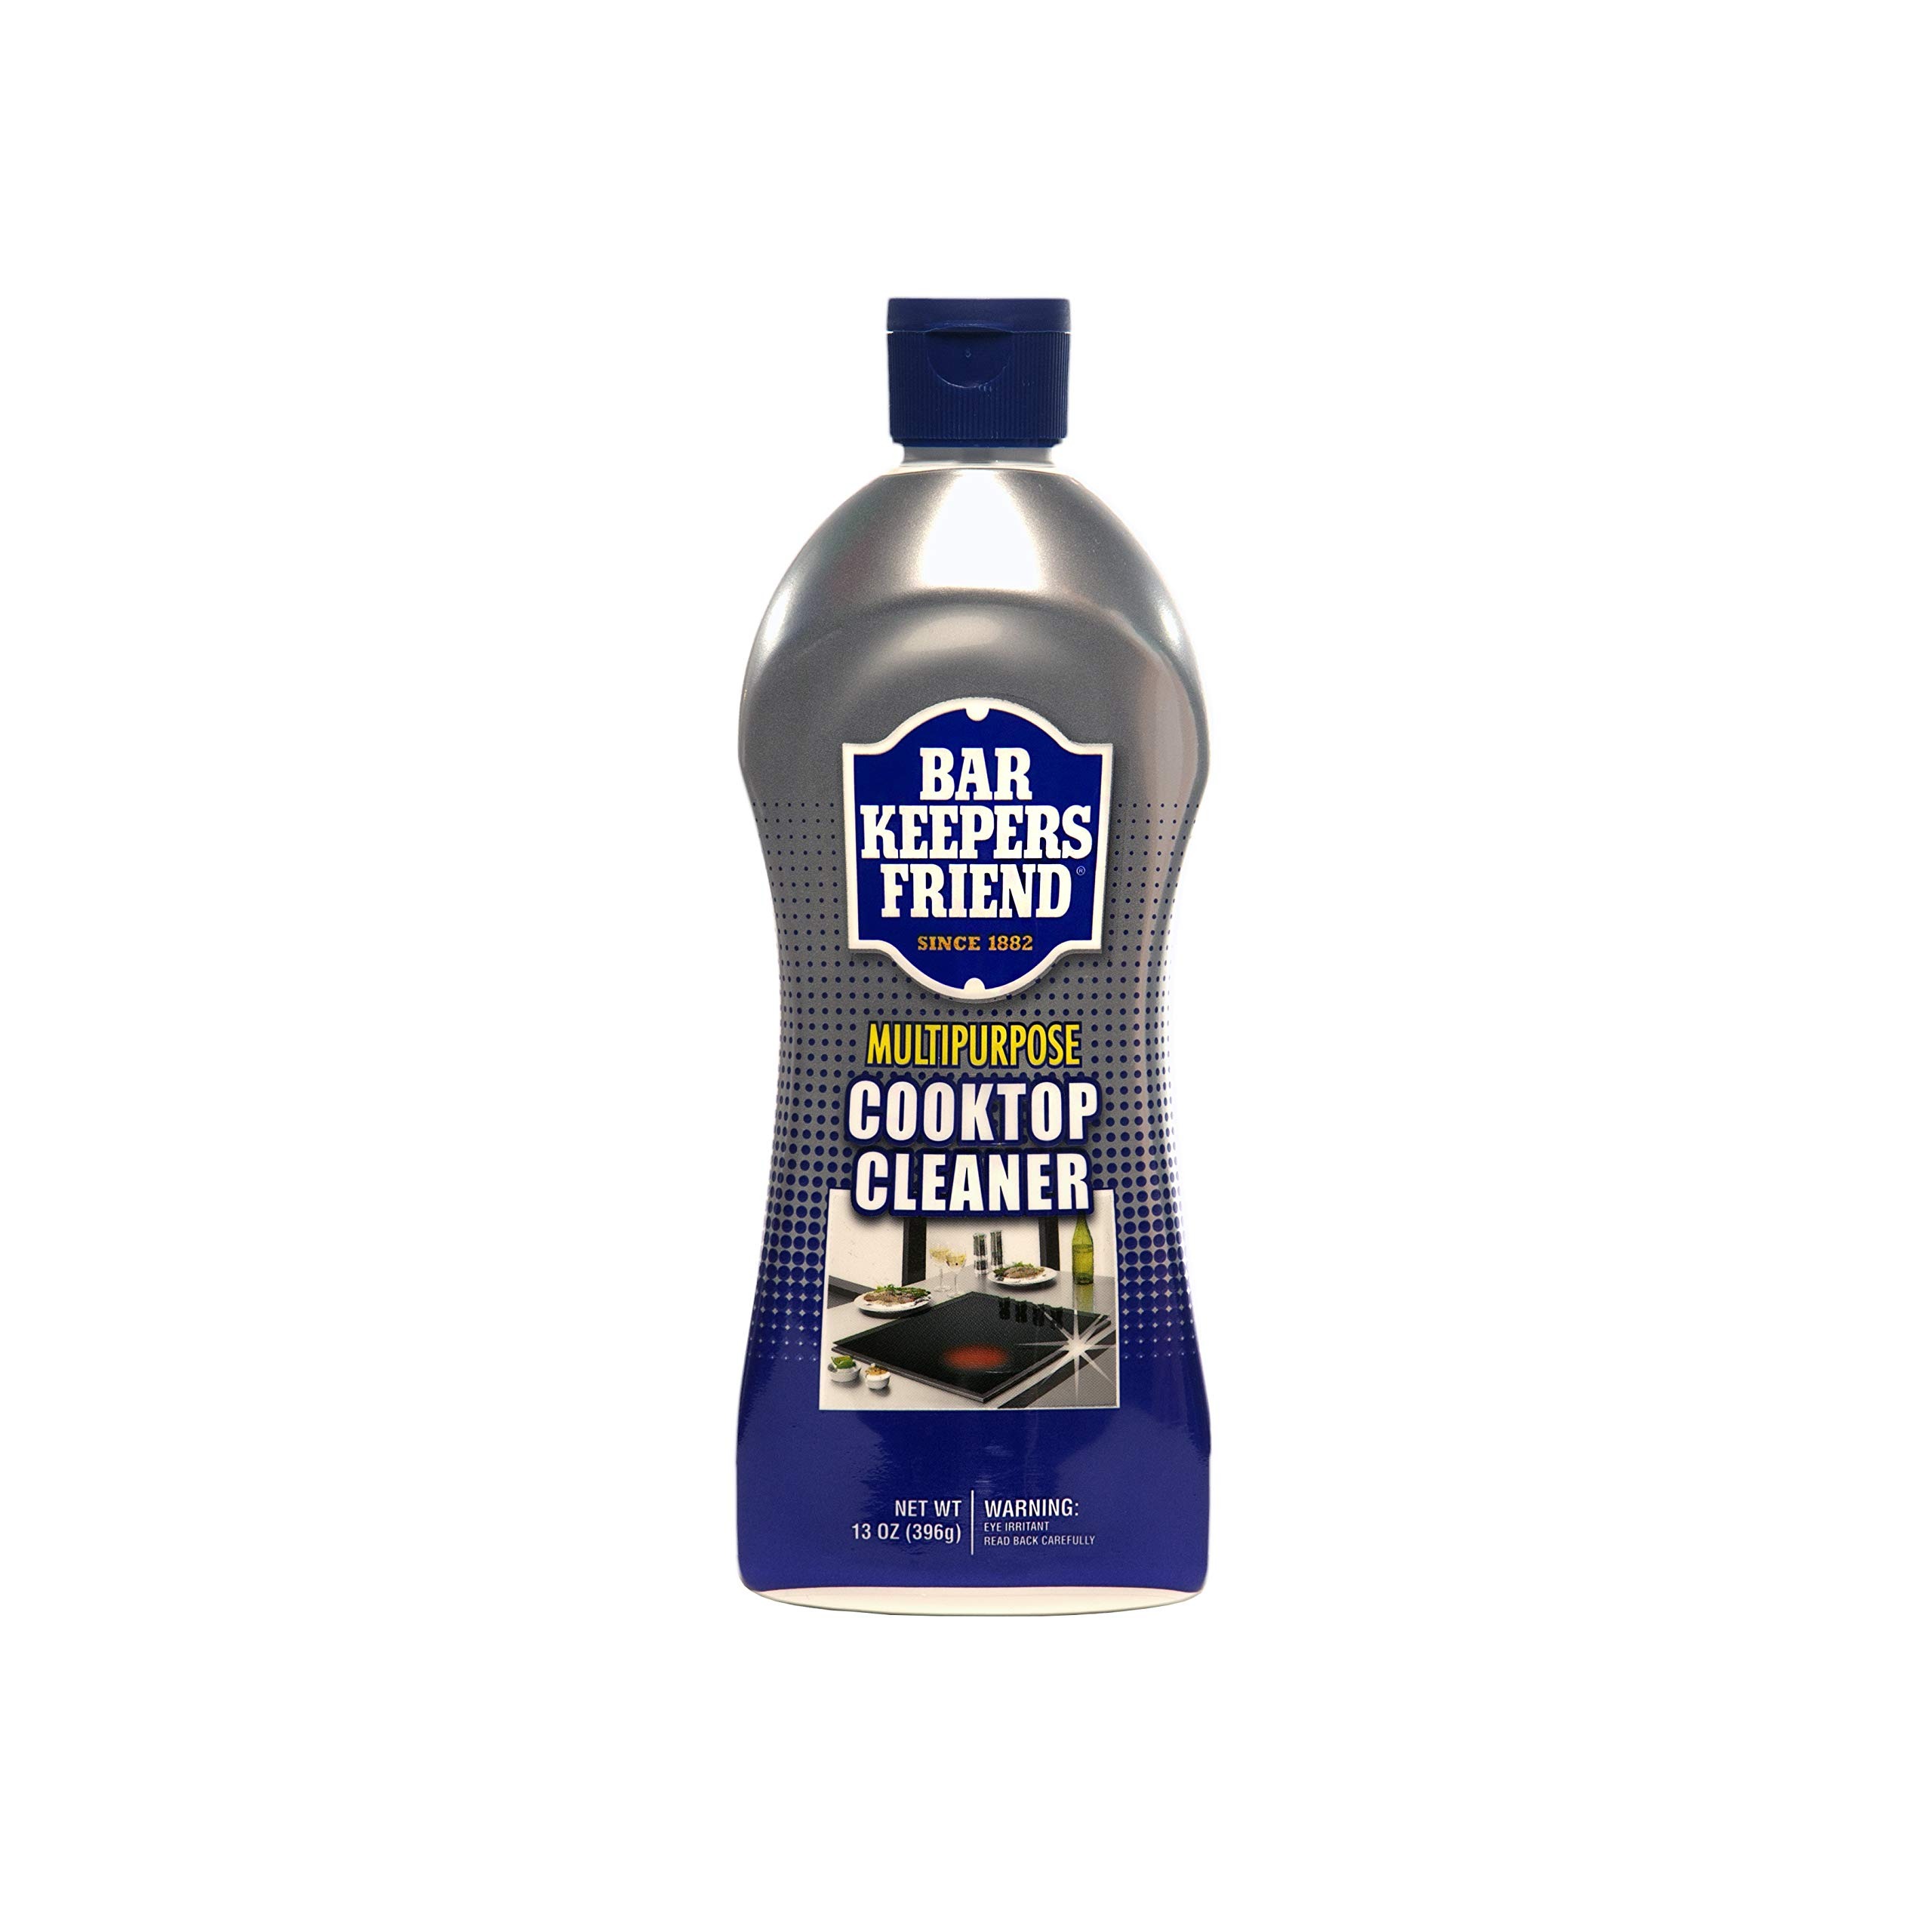
Item Name: Bar Keepers Friend Cooktop Cleaner 13-Ounce Bottle
Value: 13.0
Unit: ounce

Price: 5.745